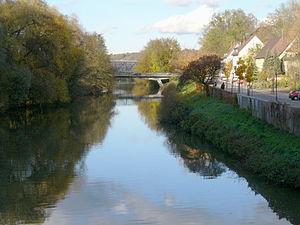
La Rems est une rivière en Allemagne d'une longueur de 78 km dans le land de Bade-Wurtemberg. Elle prend sa source sur le versant nord du Jura souabe à l'ouest de la ville de Aalen. Sur son cours surtout vers l'ouest, elle traverse les villes de Schwäbisch Gmünd, de Schorndorf, de Weinstadt et de Waiblingen. Quelque dix kilomètres en aval de la capitale Stuttgart du Land, elle se jette de la droite dans le Neckar, qui est lui-même un affluent du Rhin.